Bay window

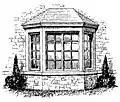
Typical residential canted bay window, supported by a foundation and rising from the ground

Bay window is a generic term for all protruding window constructions, regardless of whether they are curved like a bow window or angular, start from the ground, and run over one or multiple storeys.